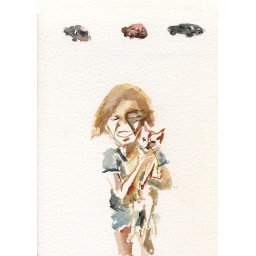
water colors on paper from a serie of 50 drawings made in relation to a childhood photo